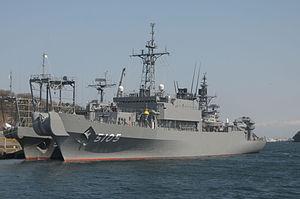
Le JS Nichinan (AGS-5105) est un bâtiment hydrographique, navire auxiliaire de la Force maritime d'autodéfense japonaise.